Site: brandenburg
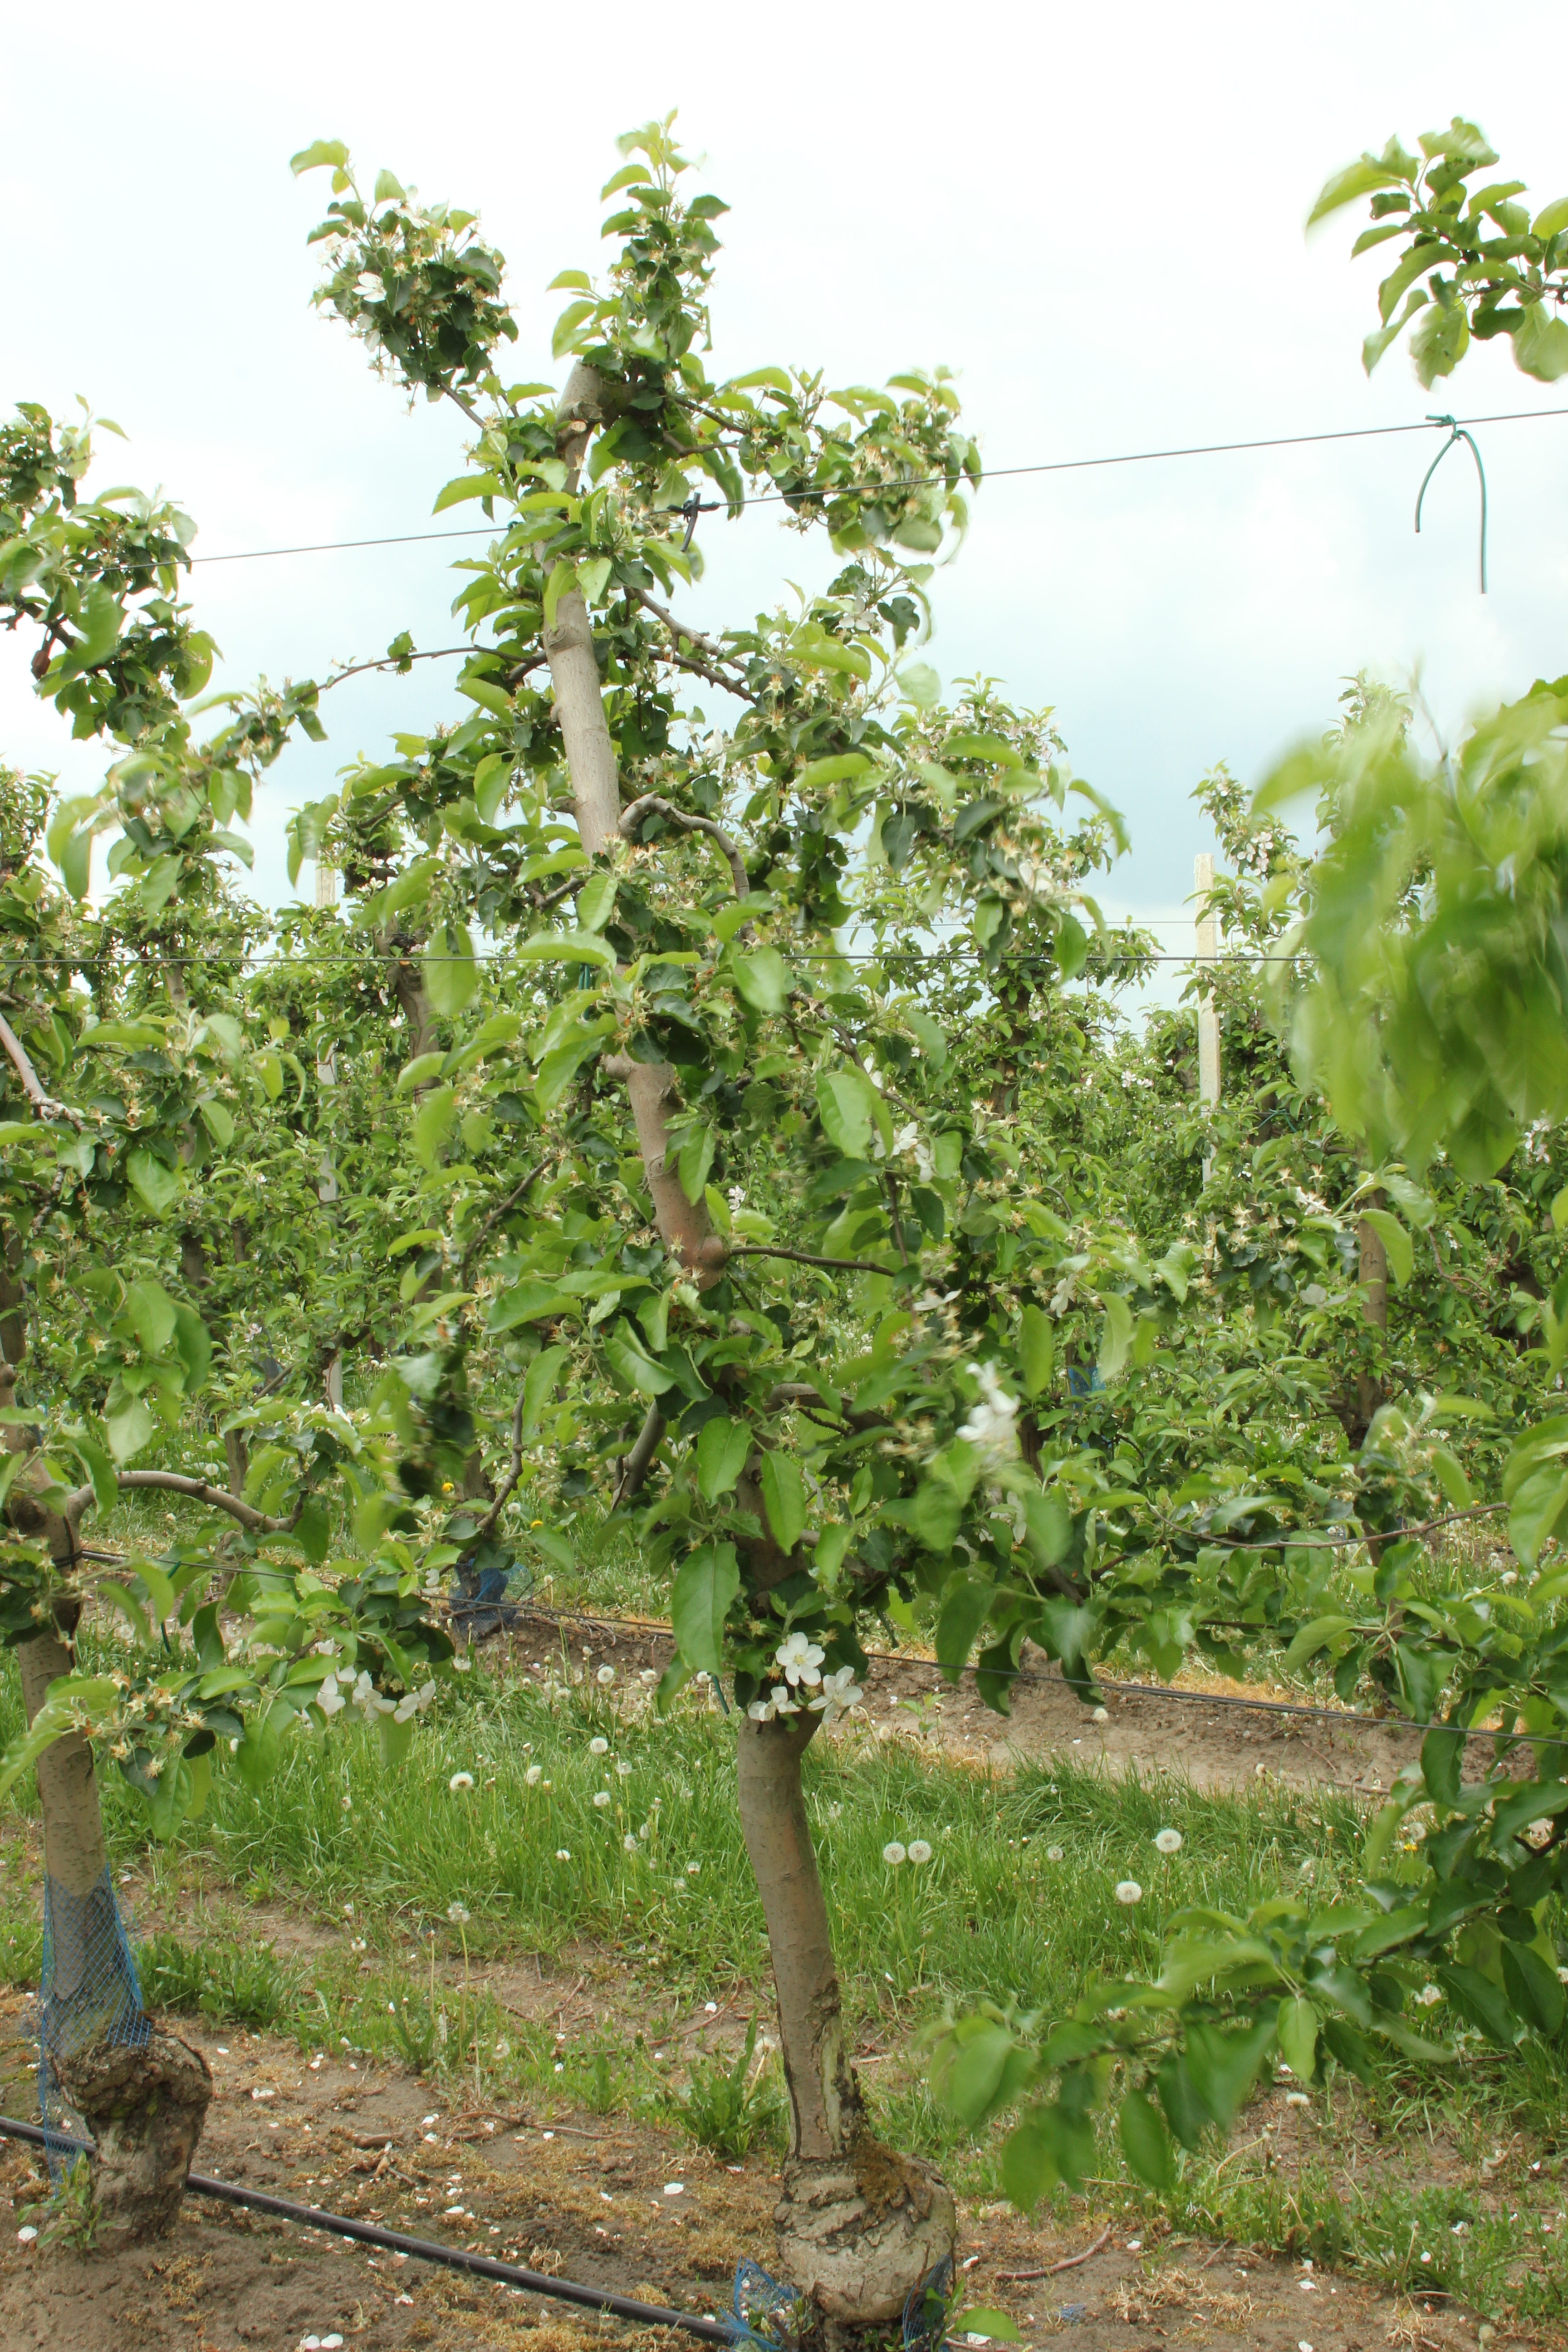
Growth stage (BBCH 67): Flowering